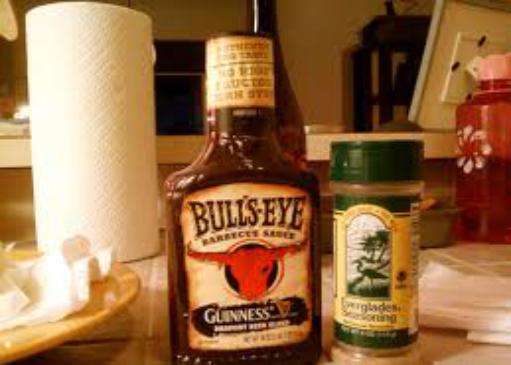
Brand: Bulls-Eye Barbecue
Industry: Food